Chełm

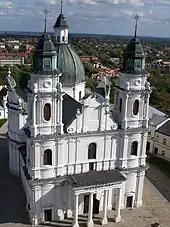
Baroque Basilica of the Birth of the Virgin Mary

The Latin Church Diocese of Chełm was created in 1359, but its seat was moved to Krasnystaw after 1480. Renamed as Diocese of Chełm–Lublin in 1790, it was suppressed in 1805, but since 2005 Chełm is nominally restored and listed by the Catholic Church as Latin titular bishopric.